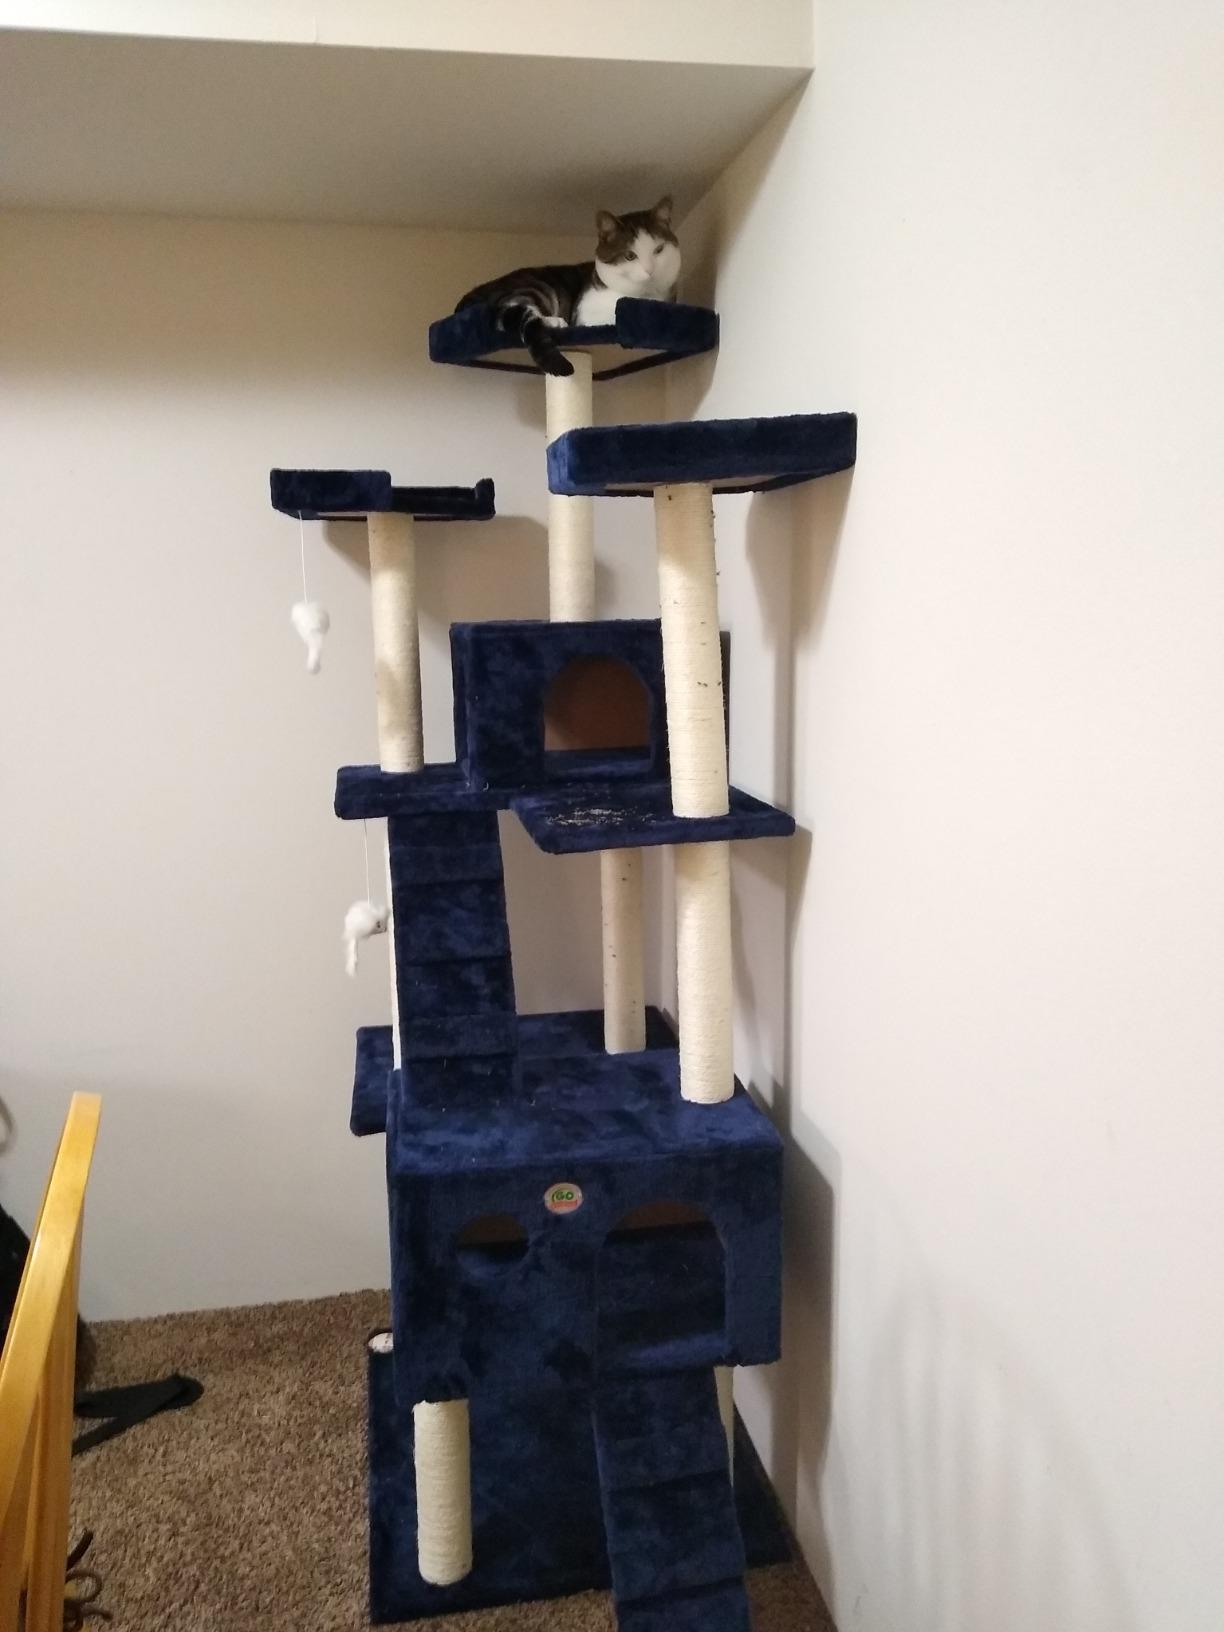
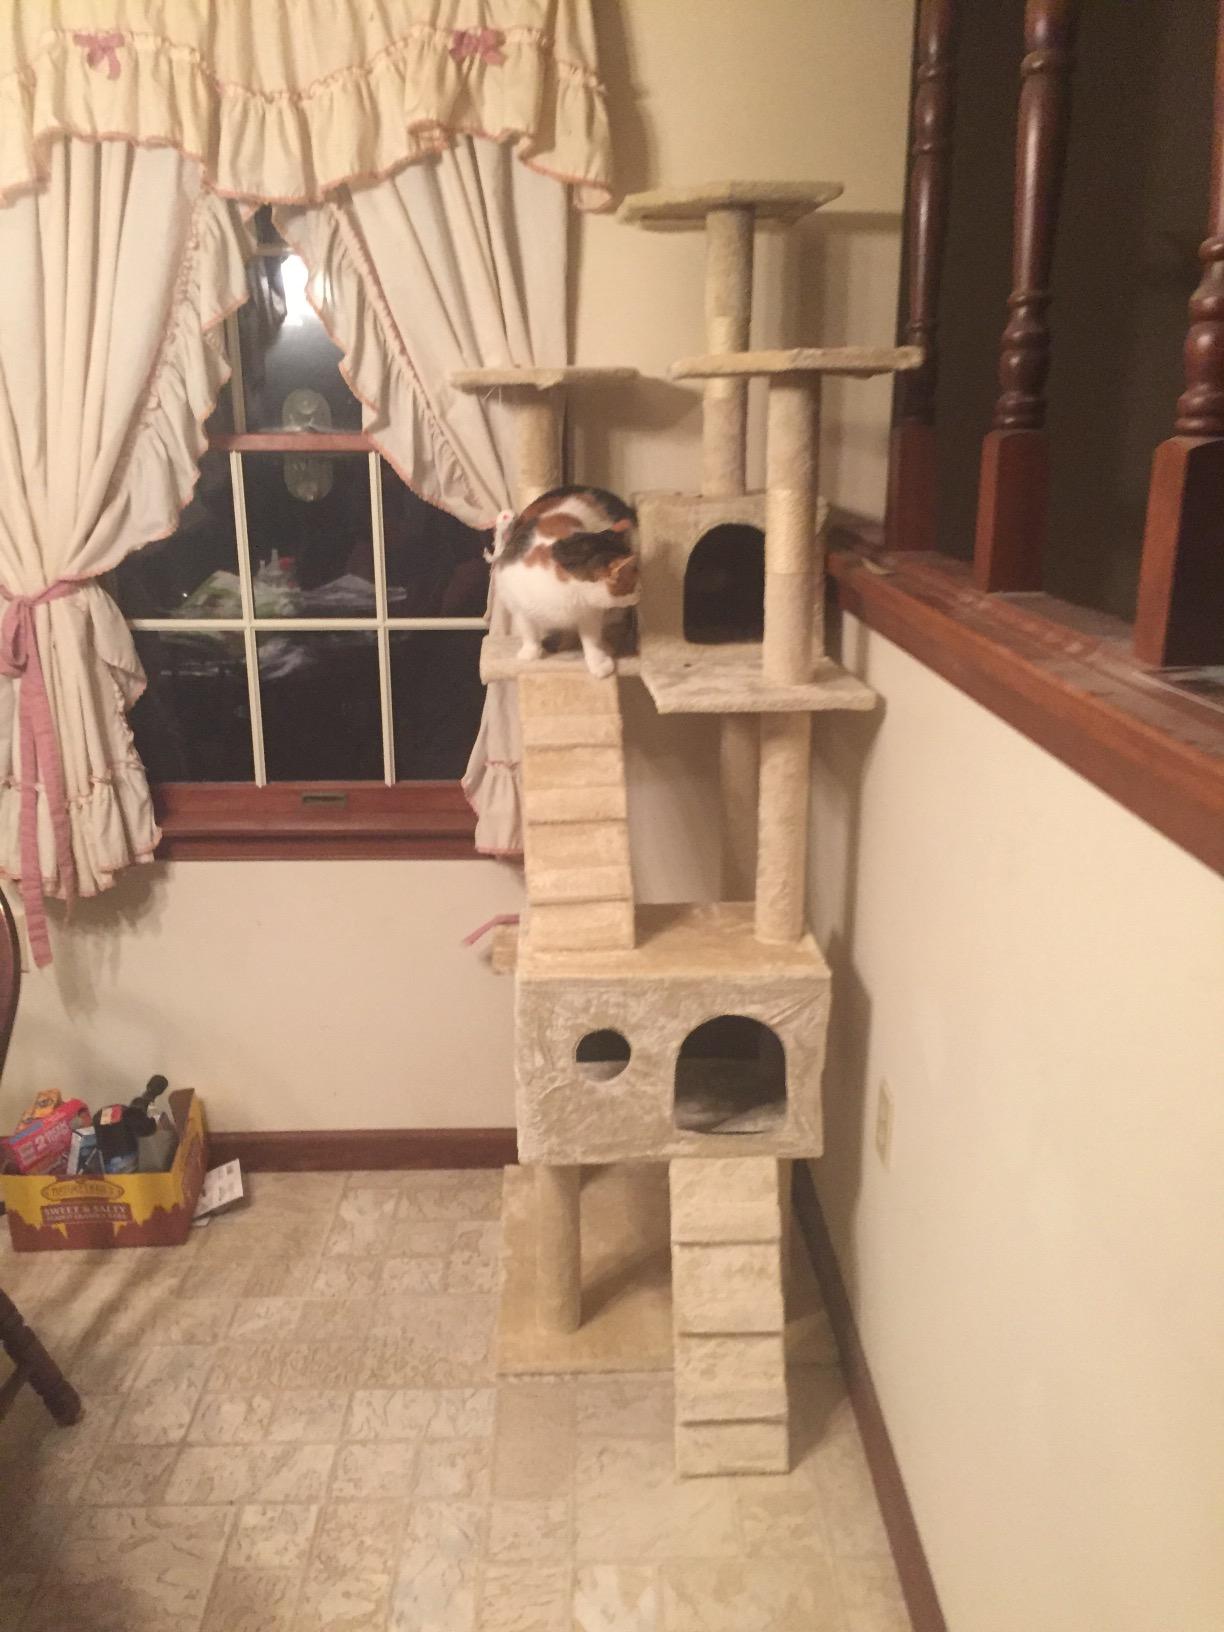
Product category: items_cat tree
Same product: no